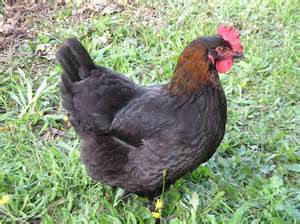
Label: chicken